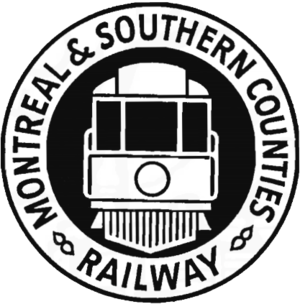
Logo du Montreal &amp
La Montreal & Southern Counties Railway Company était une ligne de tramway interurbain à traction électrique, reliant Montréal à Granby en passant par Saint-Lambert, ouverte de 1909 jusqu'en 1956. Un embranchement offrait également une desserte urbaine pour la ville de Longueuil. Exploitée par le Canadien National, la M&SCRC circulait sur rails dans la voirie à Montréal et dans la banlieue immédiate, et en site propre dans les régions rurales.